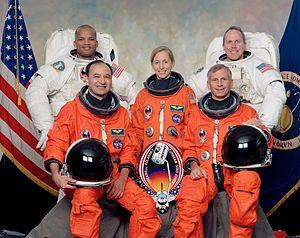
STS-98 est la vingt-troisième mission de la navette spatiale Atlantis et la septième mission vers la Station spatiale internationale.